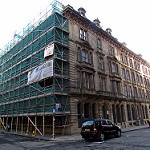
Scene: Outdoor